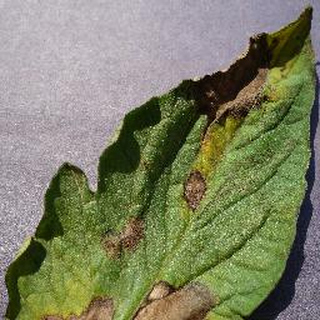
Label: tomato_late_blight